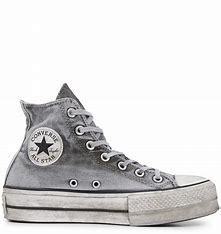
Brand: Converse
Model: Chuck Taylor All Star Platform